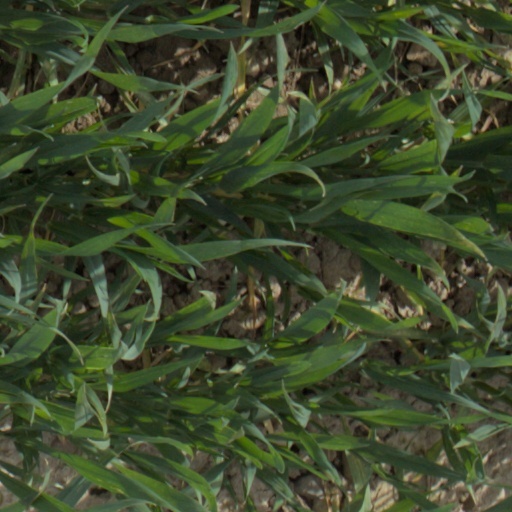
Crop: wheat